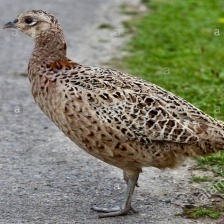
Species: RING-NECKED PHEASANT
Scientific name: PHASIANUS COLCHICUS